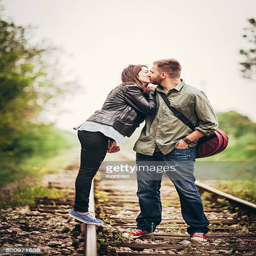
young couple on a railway tracks